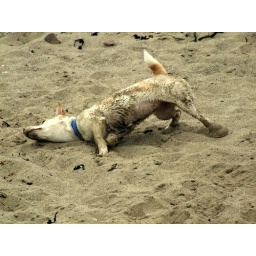
I found sand in the car for weeks after this picture was taken.